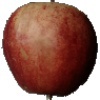
Label: Apple Red 3